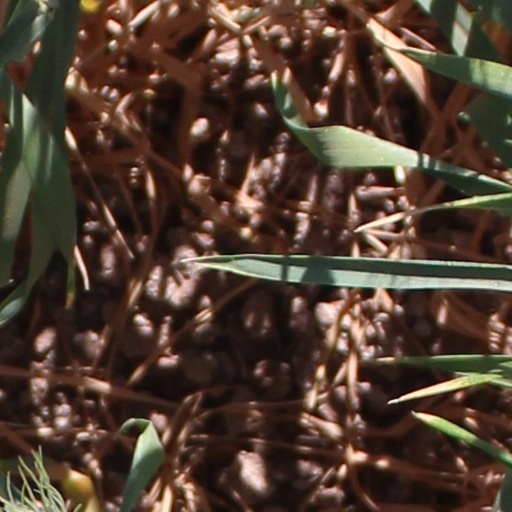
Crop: wheat